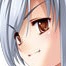
Portrait style: Anime Portrait